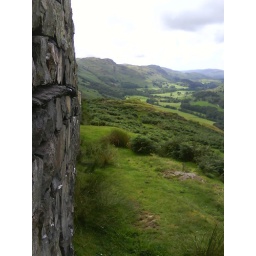
an old roman fort perched upon a hill in the lake district, i was walking around the wall taking pictures